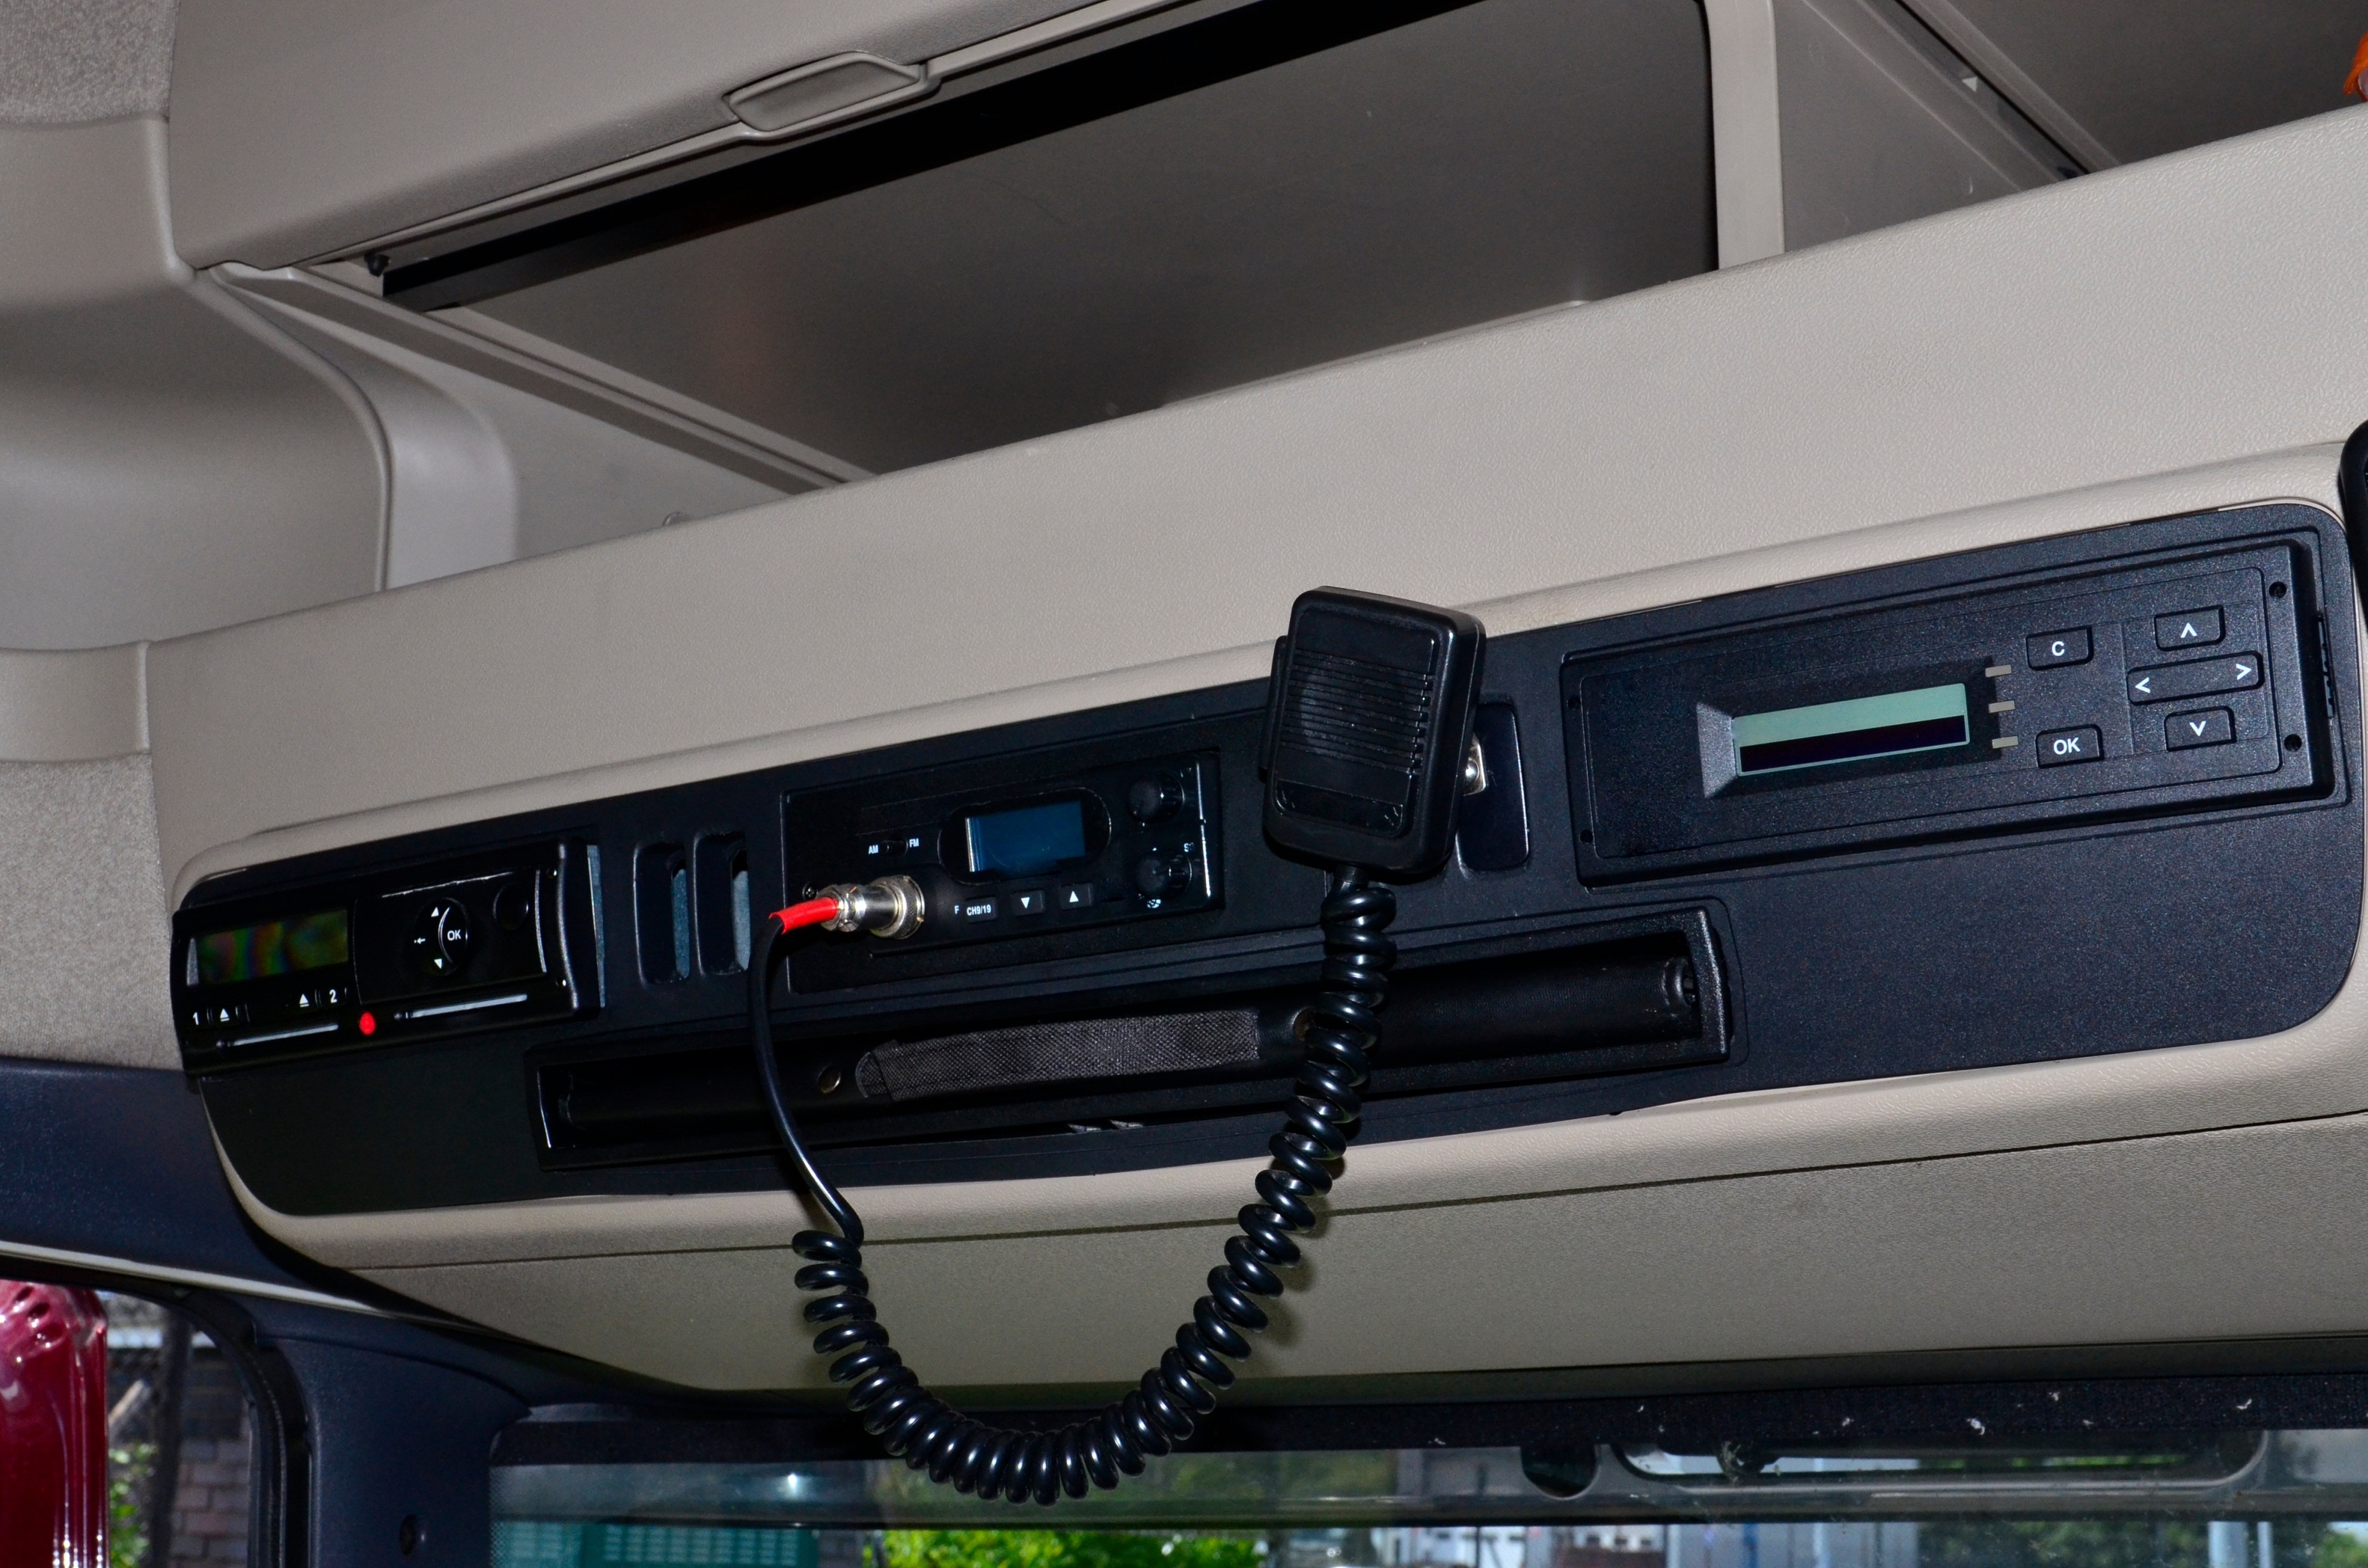
car, truck, vehicle, bumper, concept car, cb radio, tachograph, truck driver, automobile make, automotive exterior, luxury vehicle